Janina Mazierska

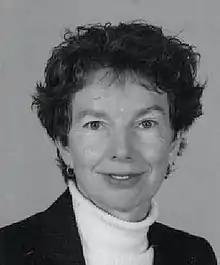
Janina Mazierska

Janina Elżbieta Mazierska (born 28 January 1948) is a Polish microwave engineer known for her work measuring the microwave properties of materials including low-loss dielectrics and high-temperature superconductors. She has worked as a professor in Poland, Nigeria, Australia, and New Zealand, and was the first woman to head the Asia Pacific regional branch of the IEEE.